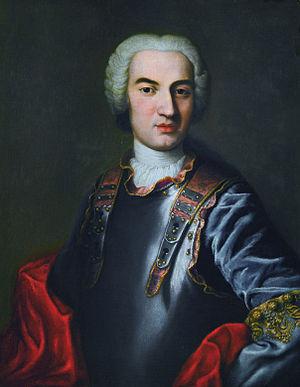
Charles Christian Erdmann de Wurtemberg-Œls a été duc de Wurtemberg-Œls et Bernstadt.